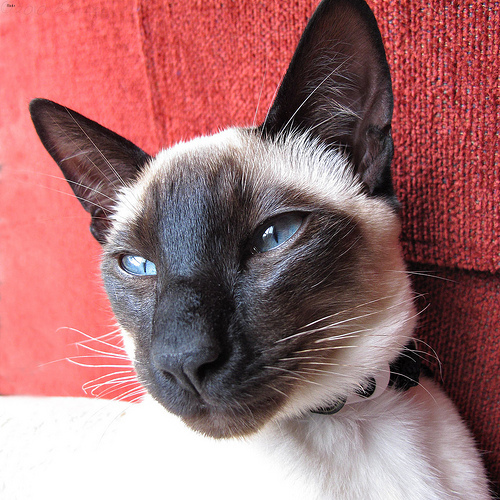
Animal: cat
Breed: Siamese